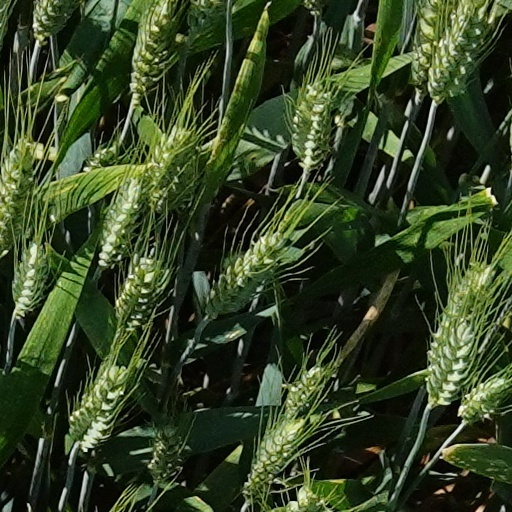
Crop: wheat